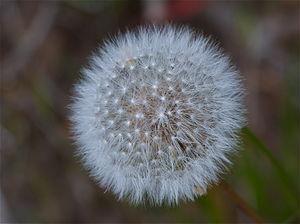
Le pissenlit gracile ou pissenlit à feuilles lisses est une espèce de plante herbacée du genre Taraxacum que l'on trouve essentiellement en Amérique du Nord et dans le nord de l'Europe.